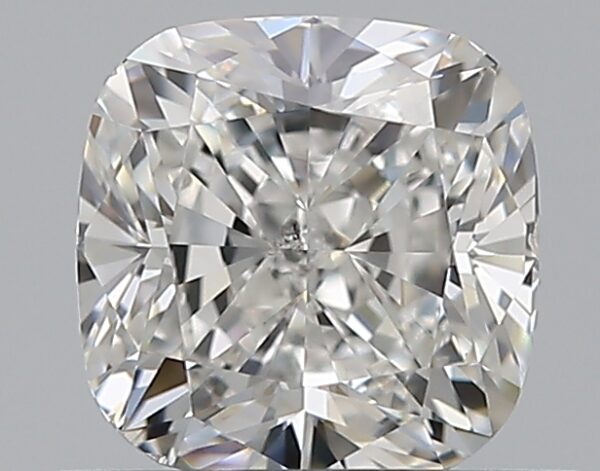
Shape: cushion
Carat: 0.72
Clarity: SI1
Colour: F
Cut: EX
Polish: EX
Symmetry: EX
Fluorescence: N
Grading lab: GIA
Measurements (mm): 5.04 x 4.98 x 3.39